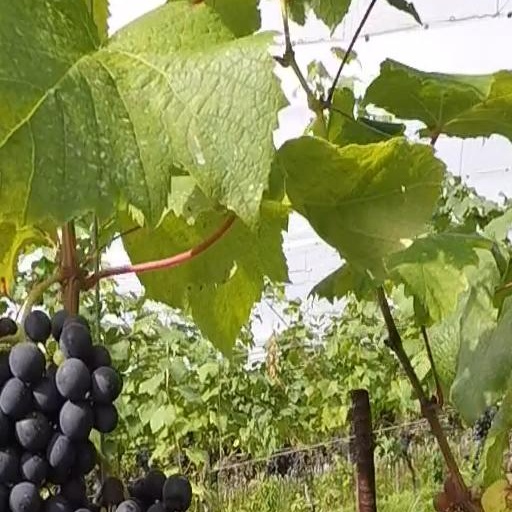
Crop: grape